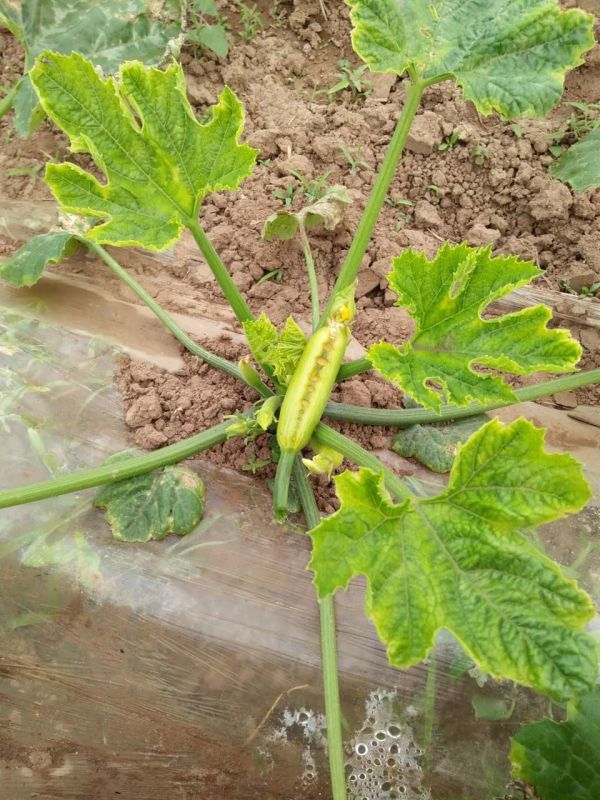
Plant: Zucchini
Disease: zucchini yellow mosaic virus